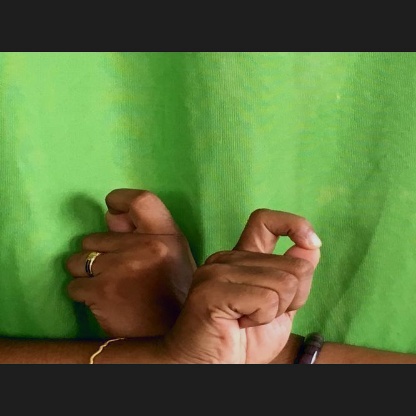
Mudra: Berunda